Gjøvik

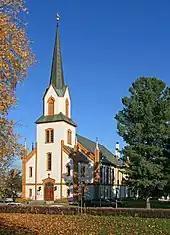
Gjøvik Church

The Church of Norway has seven parishes within the municipality of Gjøvik. It is part of the Toten prosti (deanery) in the Diocese of Hamar.